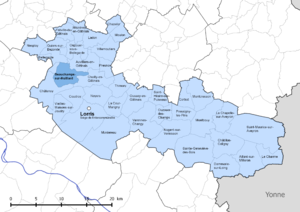
Périmètre de la fr:communauté de communes Canaux et forêts en Gâtinais - Situation de la commune de fr:Beauchamps-sur-Huillard
Beauchamps-sur-Huillard est une commune française située dans le département du Loiret en région Centre-Val de Loire.